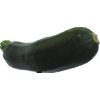
Label: dark_zucchini